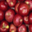
Label: apple